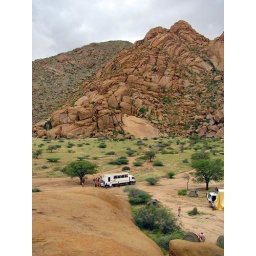
Our truck stuck in the sand